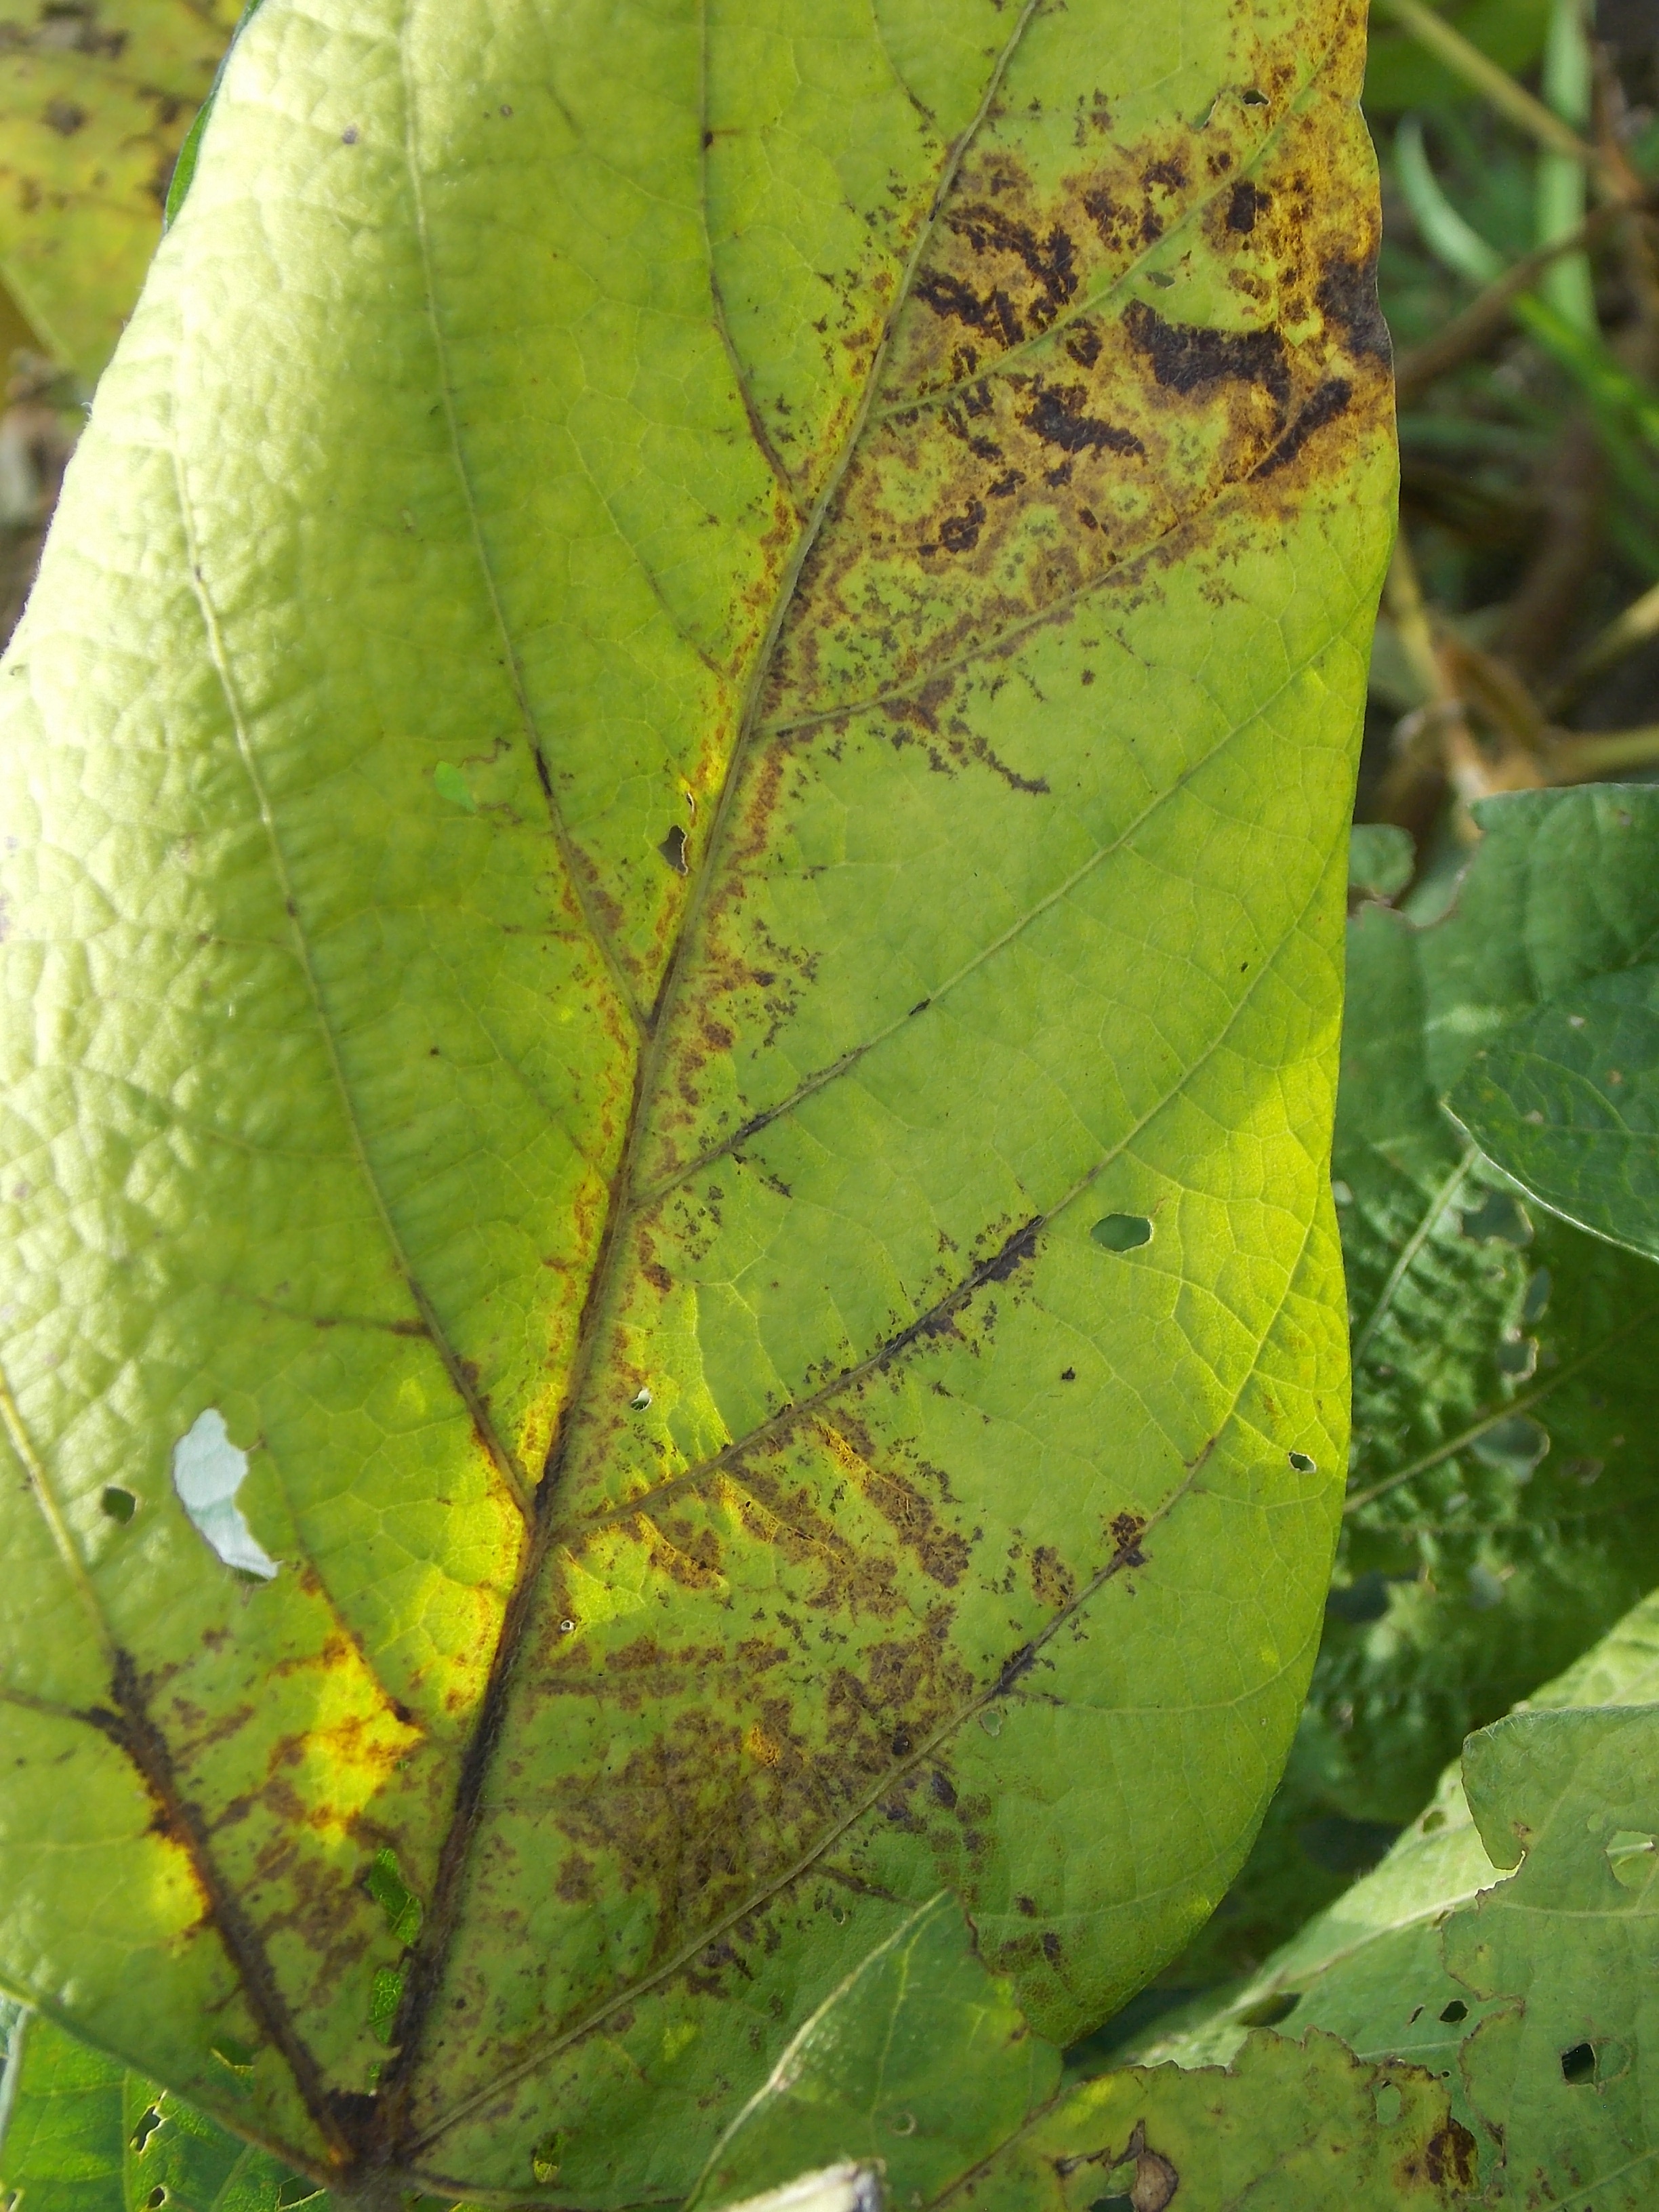
Label: Disease